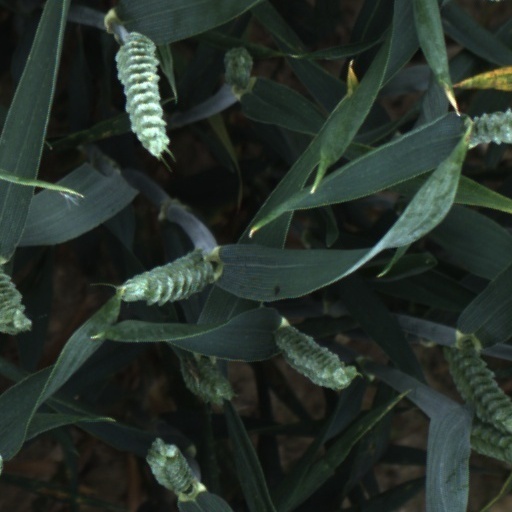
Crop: wheat